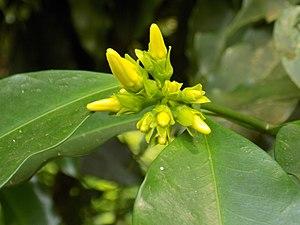
Picralima nitida est une espèce de plantes d'Afrique de l'Ouest du genre Picralima dans la famille des Apocynaceae. Jardin botanique de Limbé, Région du Sud-Ouest, Cameroun
Picralima nitida est une espèce de plantes d'Afrique de l'Ouest du genre Picralima dans la famille des Apocynaceae. Le nom commun est Akuamma, Obéra, demouain a gros fruits et ebam. L’espèce contient l’alcaloïde et la substance opiacée akuammine. La plante possède aussi d'autres propriétés médicinales potentielles.